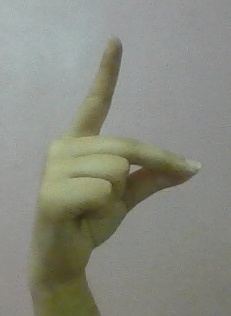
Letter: ta